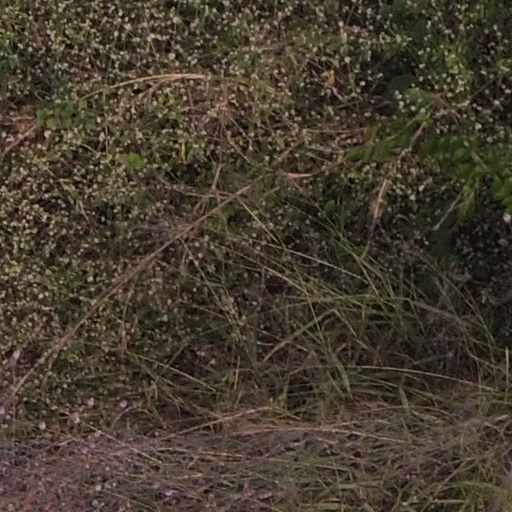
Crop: maize; corn